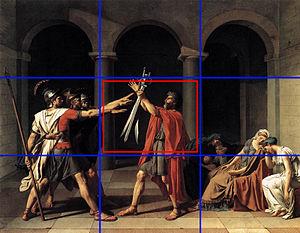
Schéma créé pour l'article ""Le Serment des Horaces"", octobre 2008."
Le Serment des Horaces est un tableau du peintre français Jacques-Louis David, achevé en 1785. Ce tableau est considéré comme un des chefs-d’œuvre du néoclassicisme tant dans son style que dans sa description austère du devoir. Le tableau est de grande taille : 330 centimètres de hauteur et 425 centimètres de largeur. Il est conservé au Musée du Louvre.